Knee

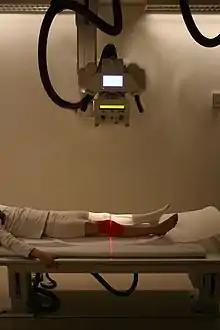
Radiography to examine possible fractures after a knee injury

Knee fractures are rare but do occur, especially as a result of a road accident. Knee fractures include a patella fracture, and a type of avulsion fracture called a Segond fracture. There is usually immediate pain and swelling, and a difficulty or inability to stand on the leg. The muscles go into spasm and even the slightest movements are painful. X-rays can easily confirm the injury and surgery will depend on the degree of displacement and type of fracture.